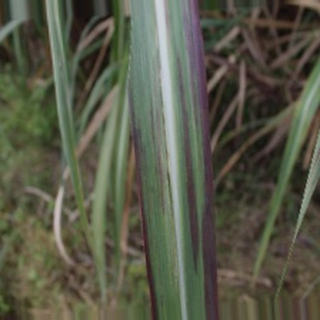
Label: sugarcane_bacterial_blight